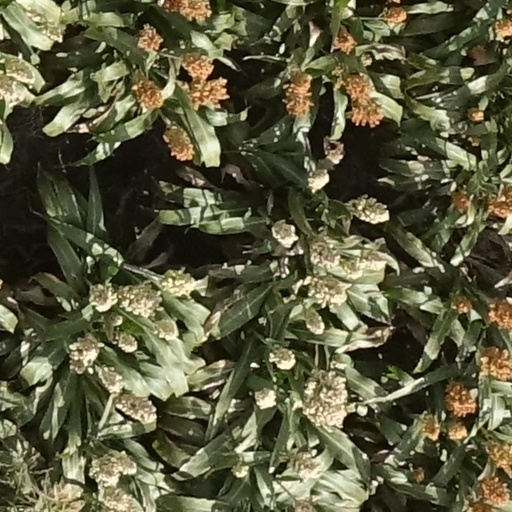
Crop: sorghum